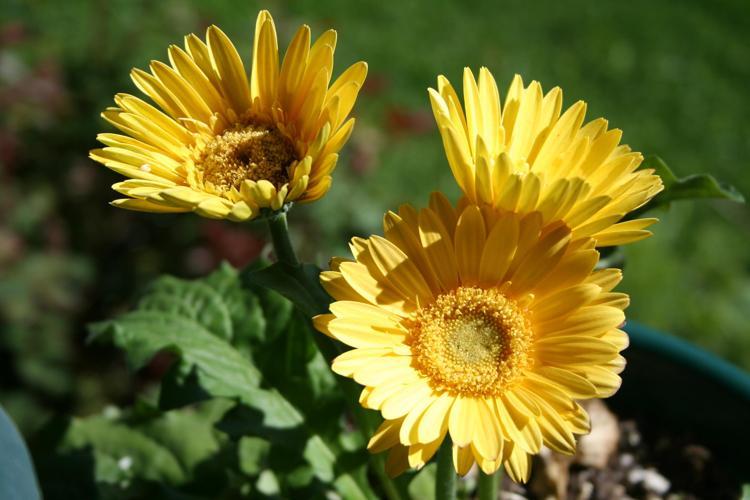
Label: barbeton daisy